VR Class Pr1

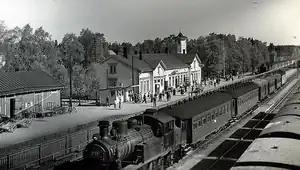
Pr1 775 at Kerava station

VR Class Pr1 (original classification N1, nickname "Paikku", from Finnish “paikallinen”, local) was a tank steam locomotive for local passenger services of Finnish railways.